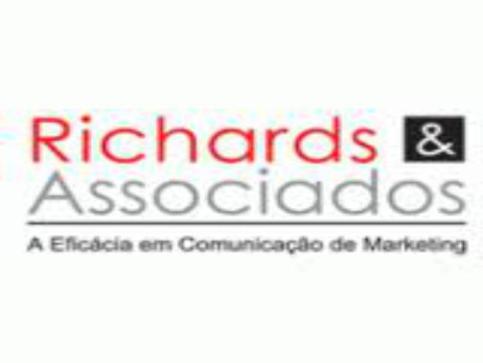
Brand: morphy richards
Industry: Necessities